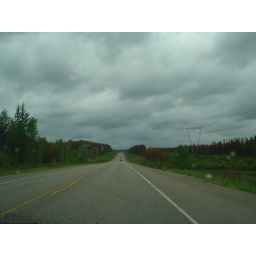
Trees killed by the pine beetle...a major forest fire hazard!